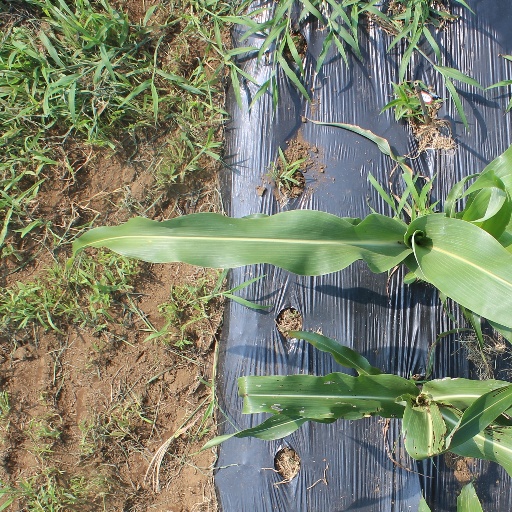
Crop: sorghum